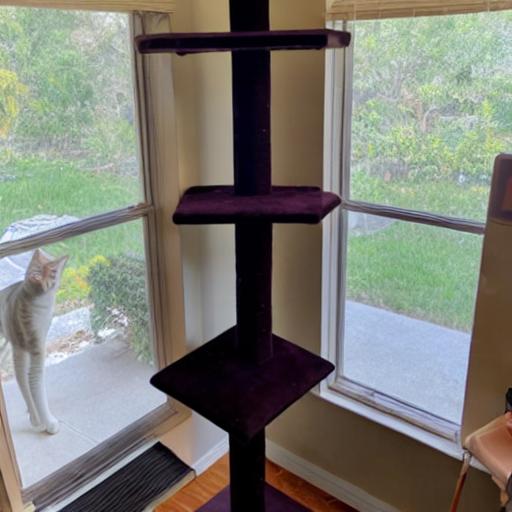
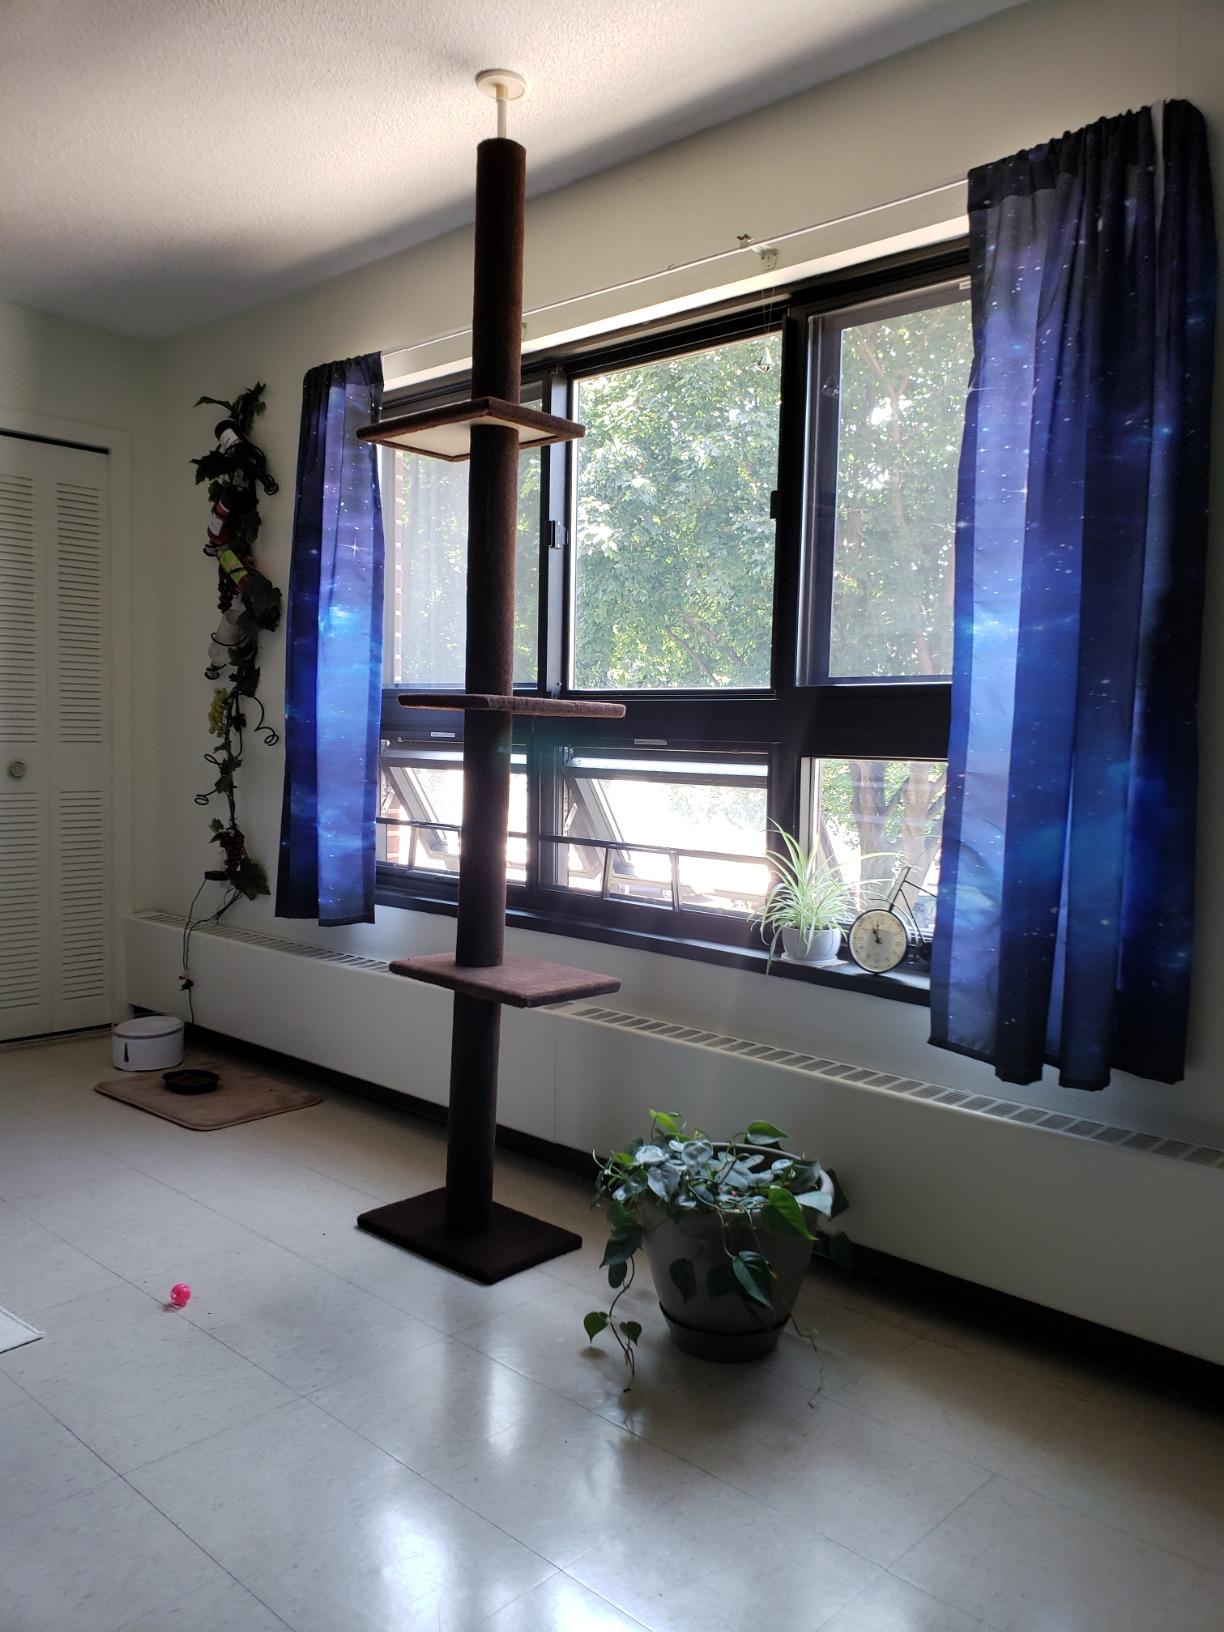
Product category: items_cat tree
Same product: no